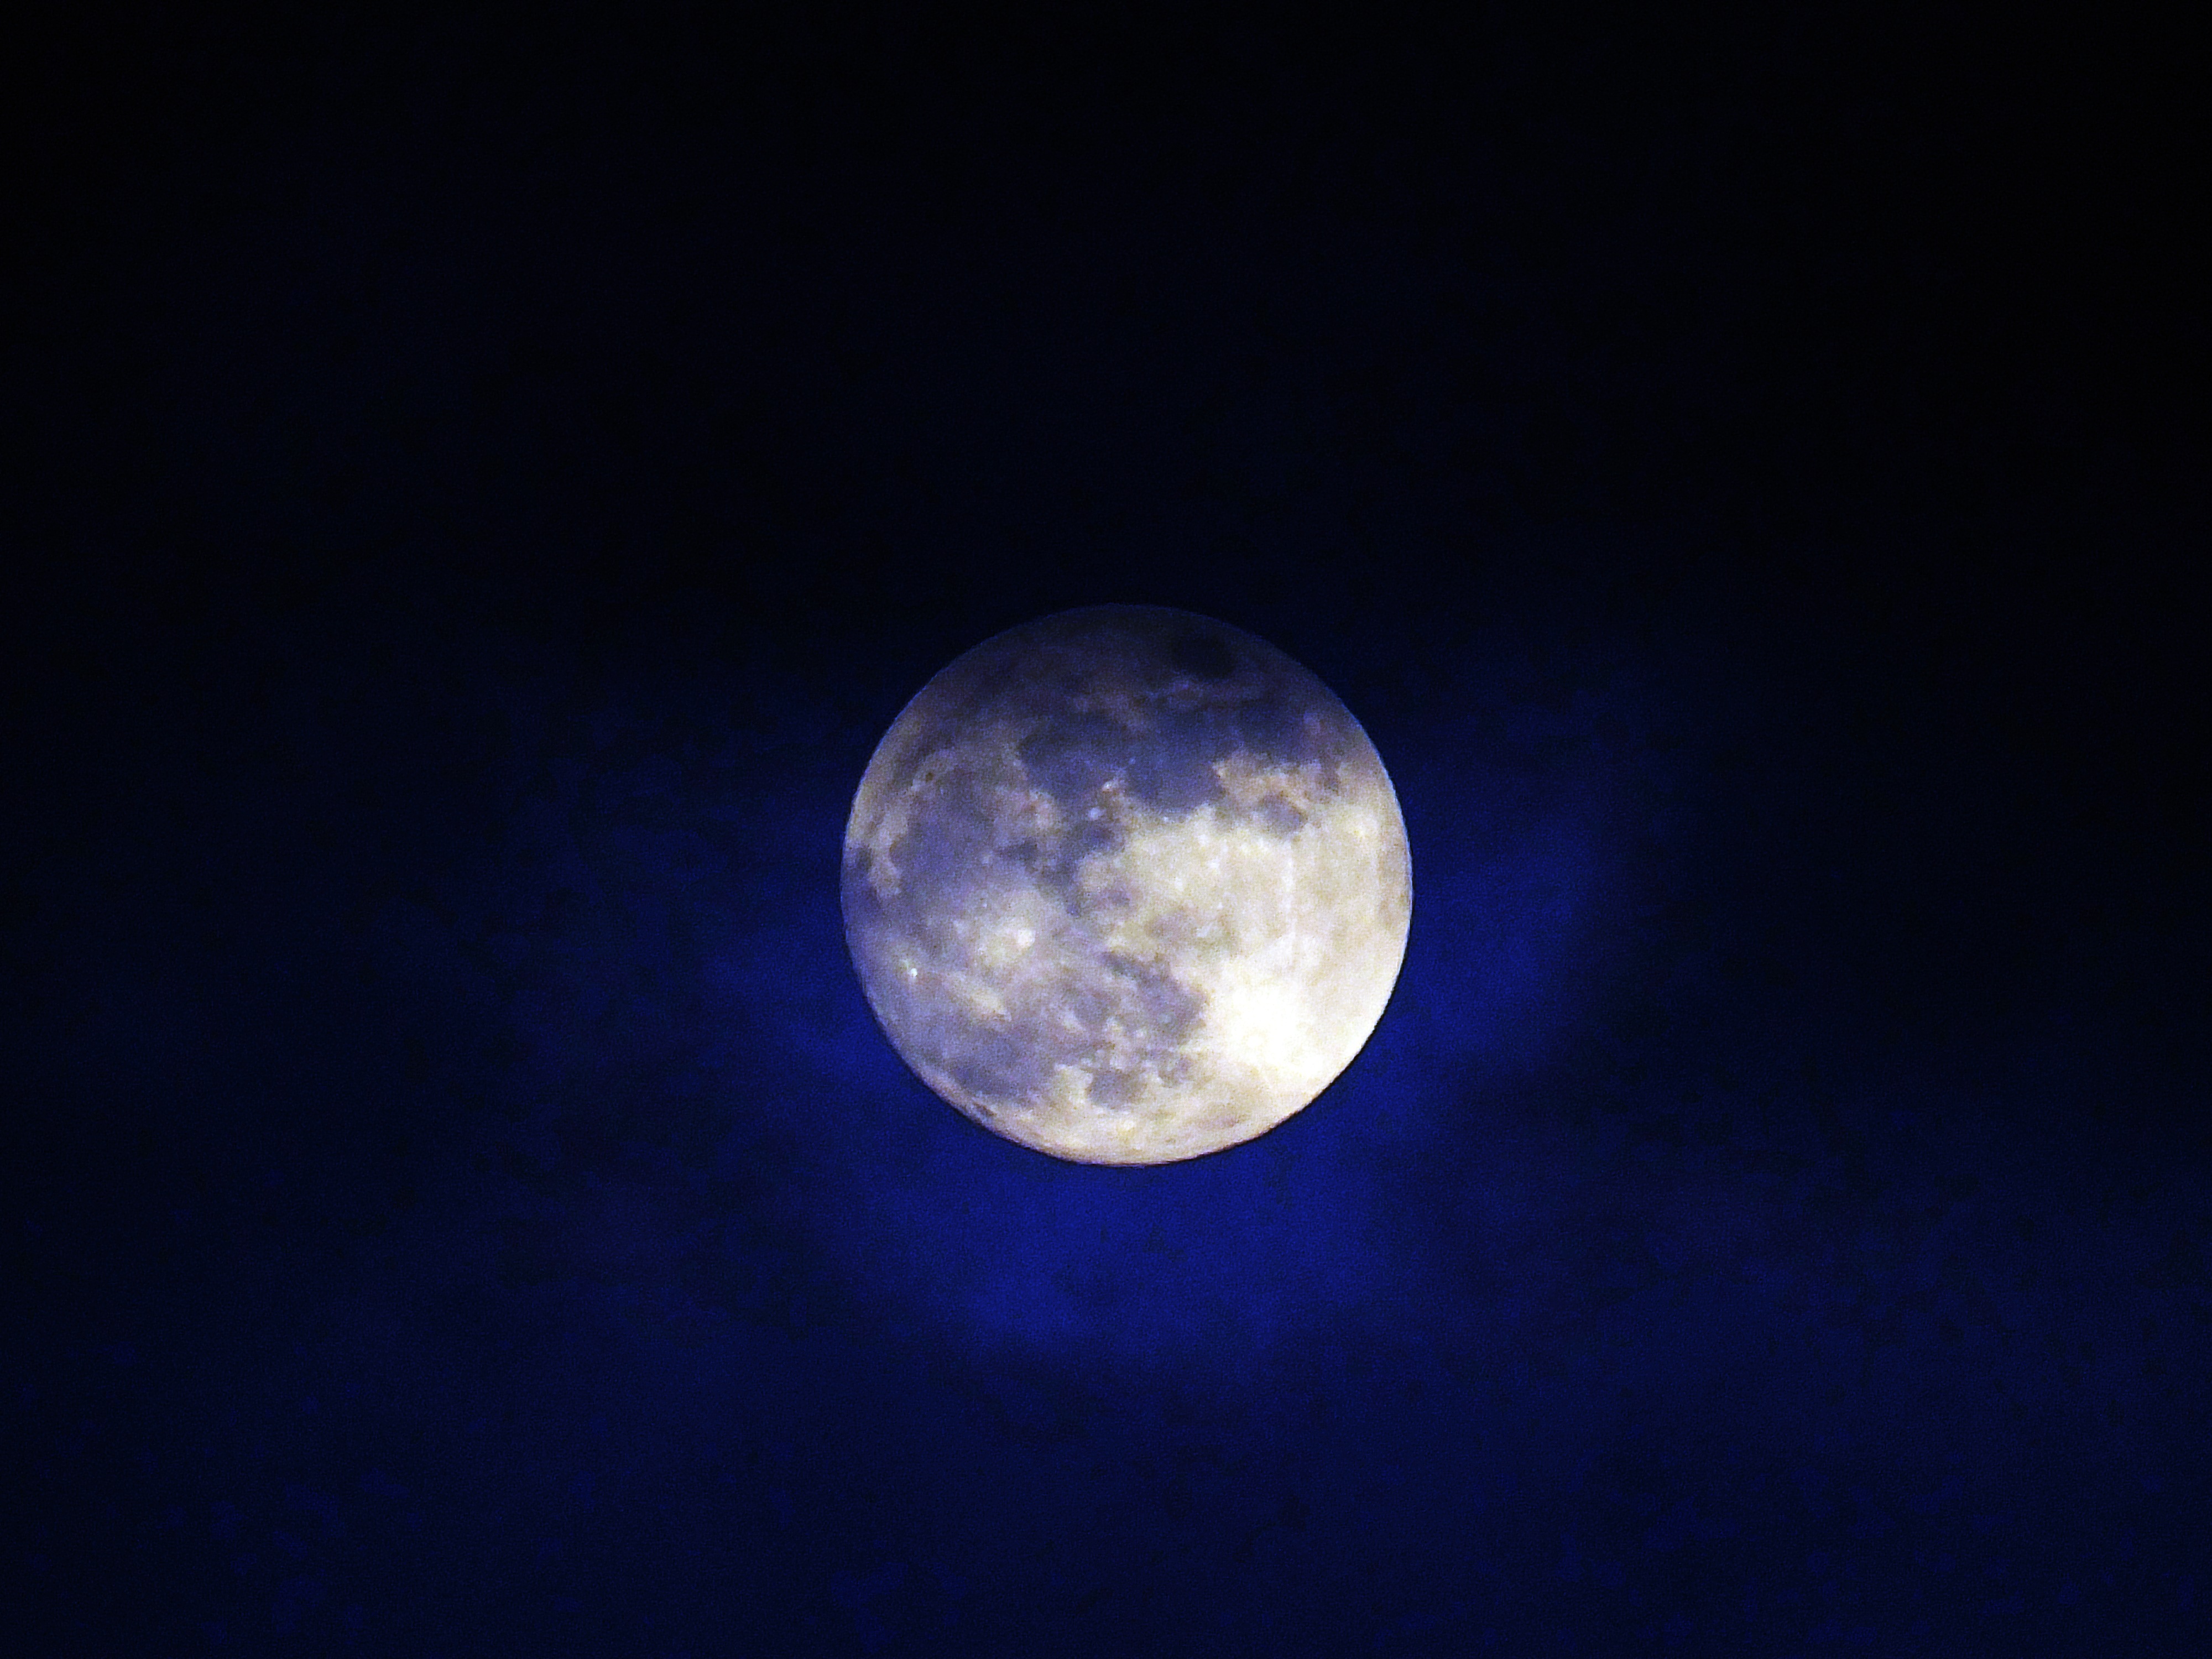
landscape, sky, atmosphere, moon, full moon, moonlight, circle, spain, astronomy, luna, galicia, pontevedra, paisajes, espana, ggl1, gaby1, cotobade, fujifilmxs1, astronomical object